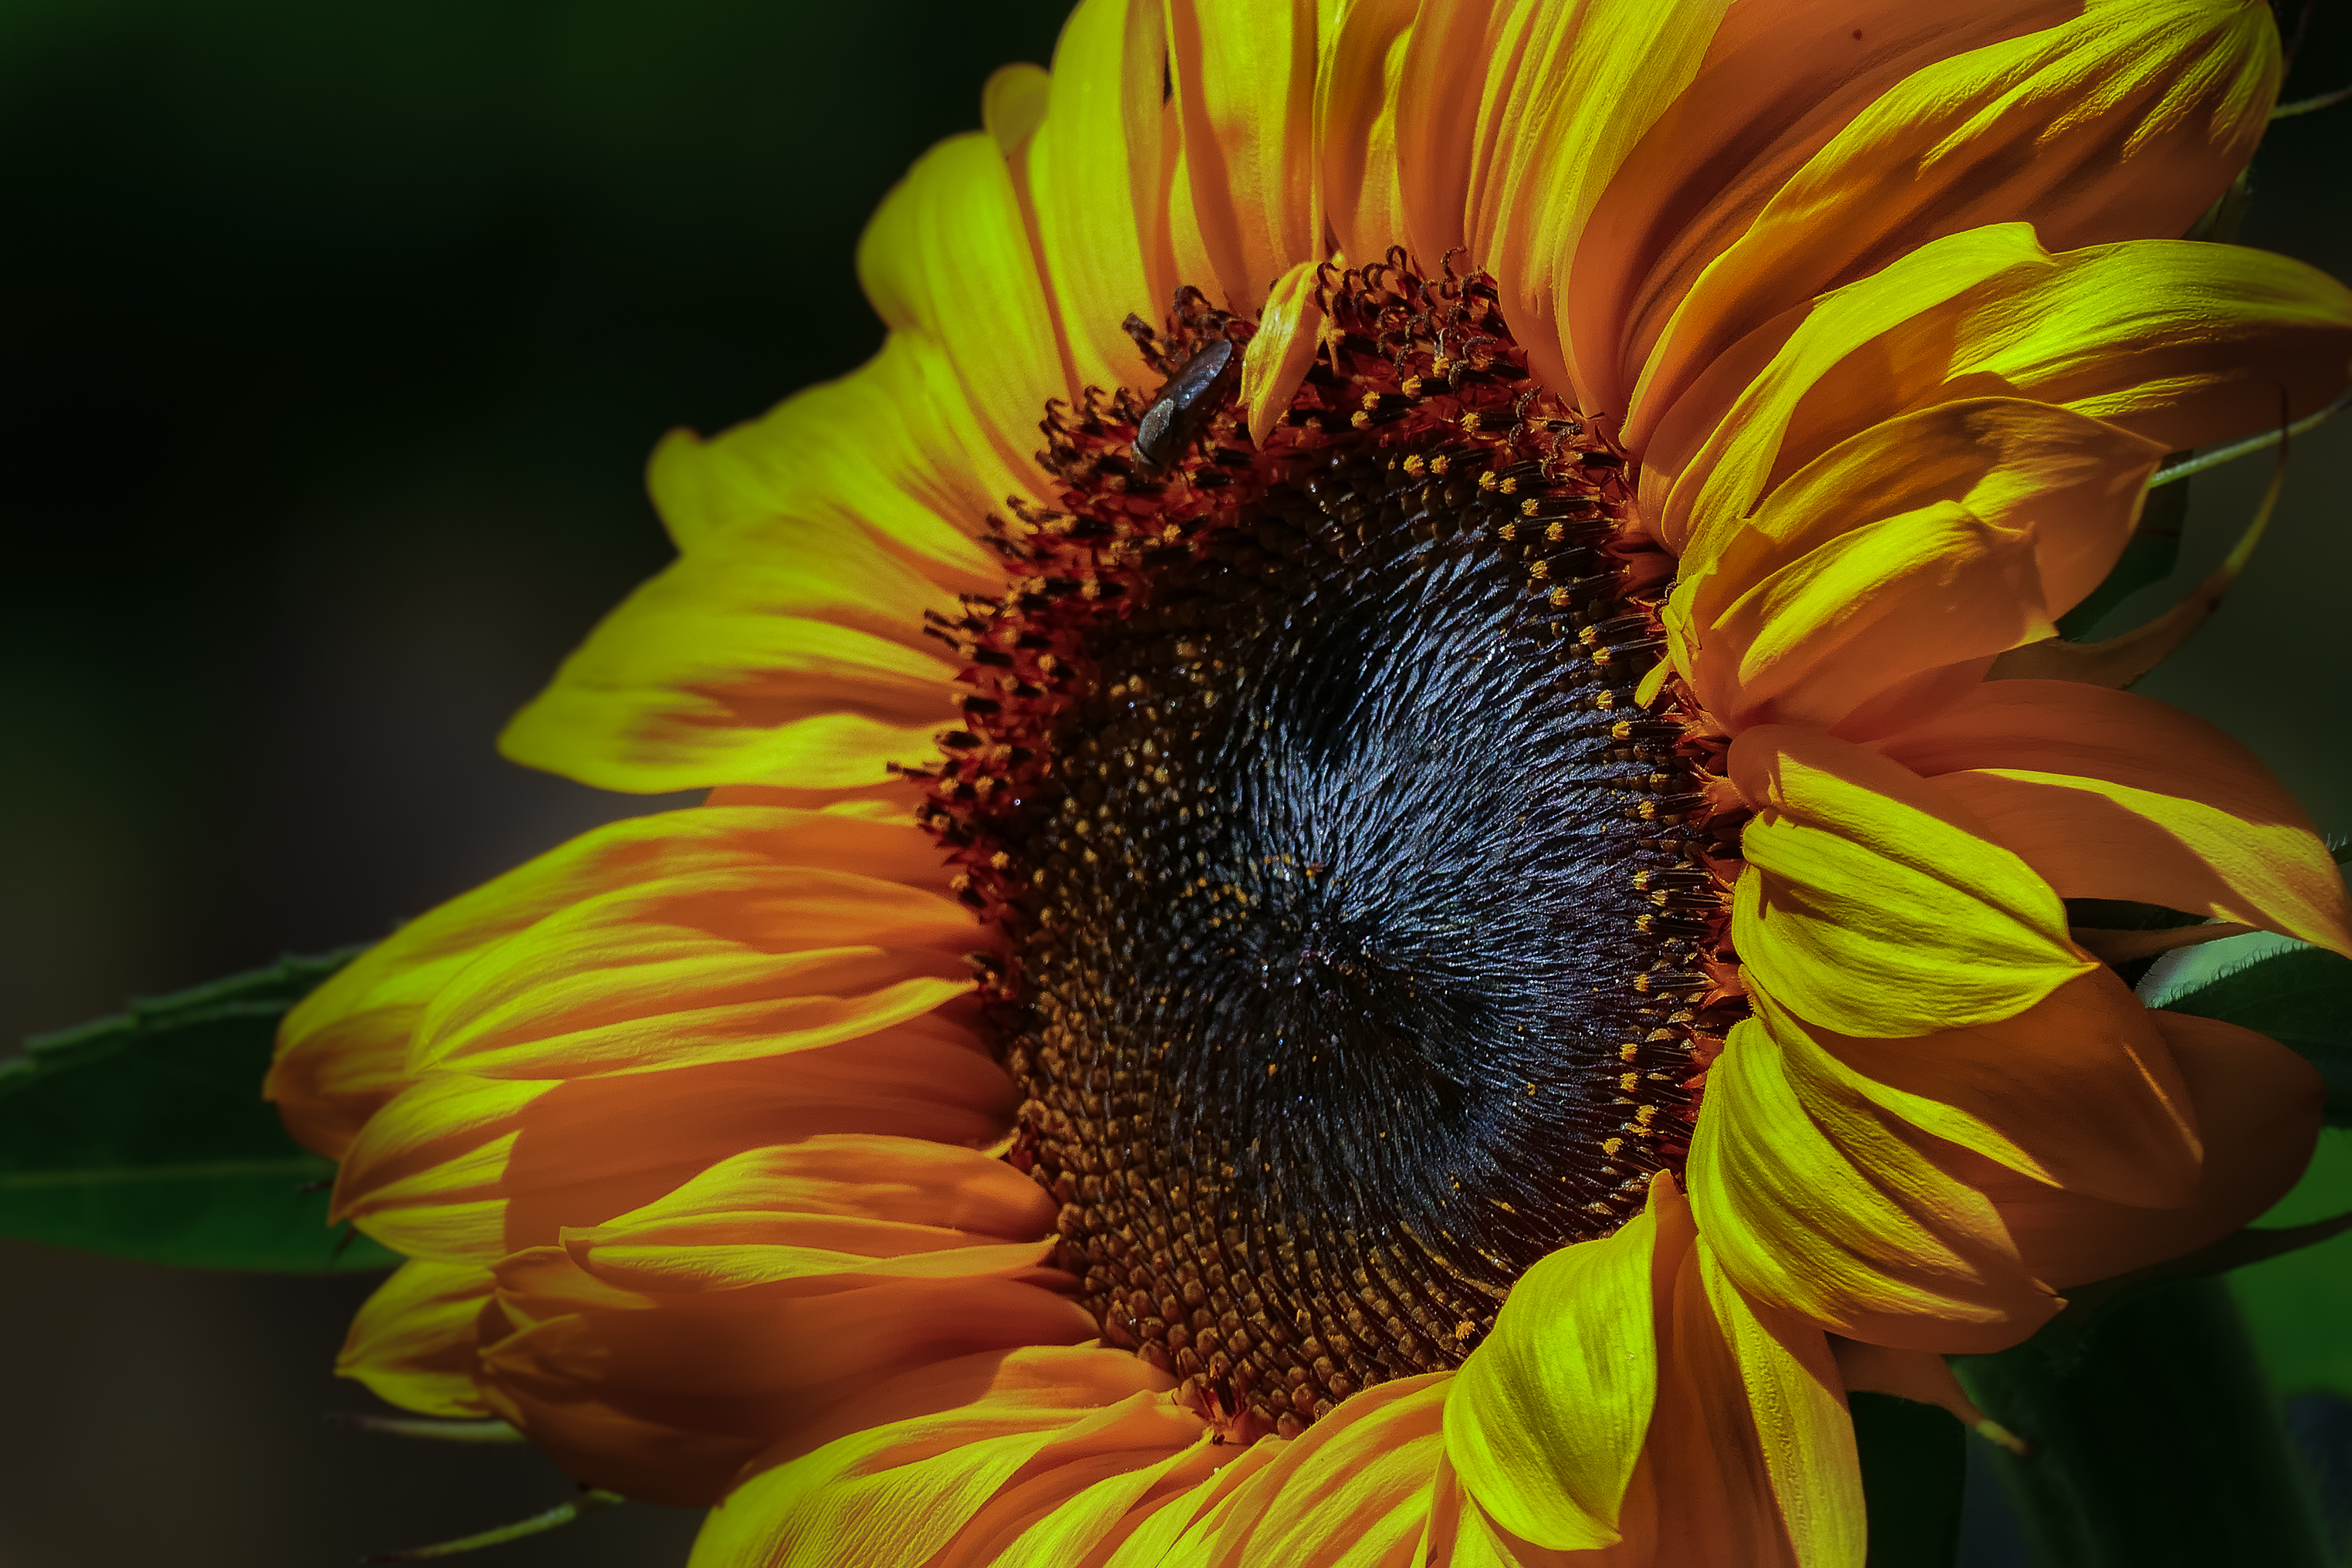
nature, plant, flower, petal, macro, botany, yellow, flora, sunflower, flowers, close up, naturaleza, flores, lumixfz1000, fz1000, ggl1, xovesphoto, panasoniclumixfz1000, macro photography, flowering plant, daisy family, sunflower seed, plant stem, land plant